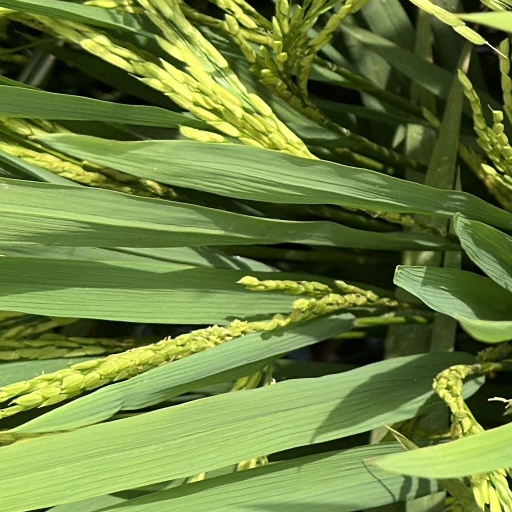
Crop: rice